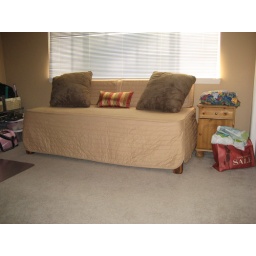
Day bed in my office